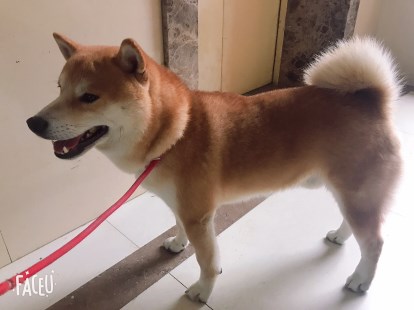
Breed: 1043-n000001-Shiba_Dog